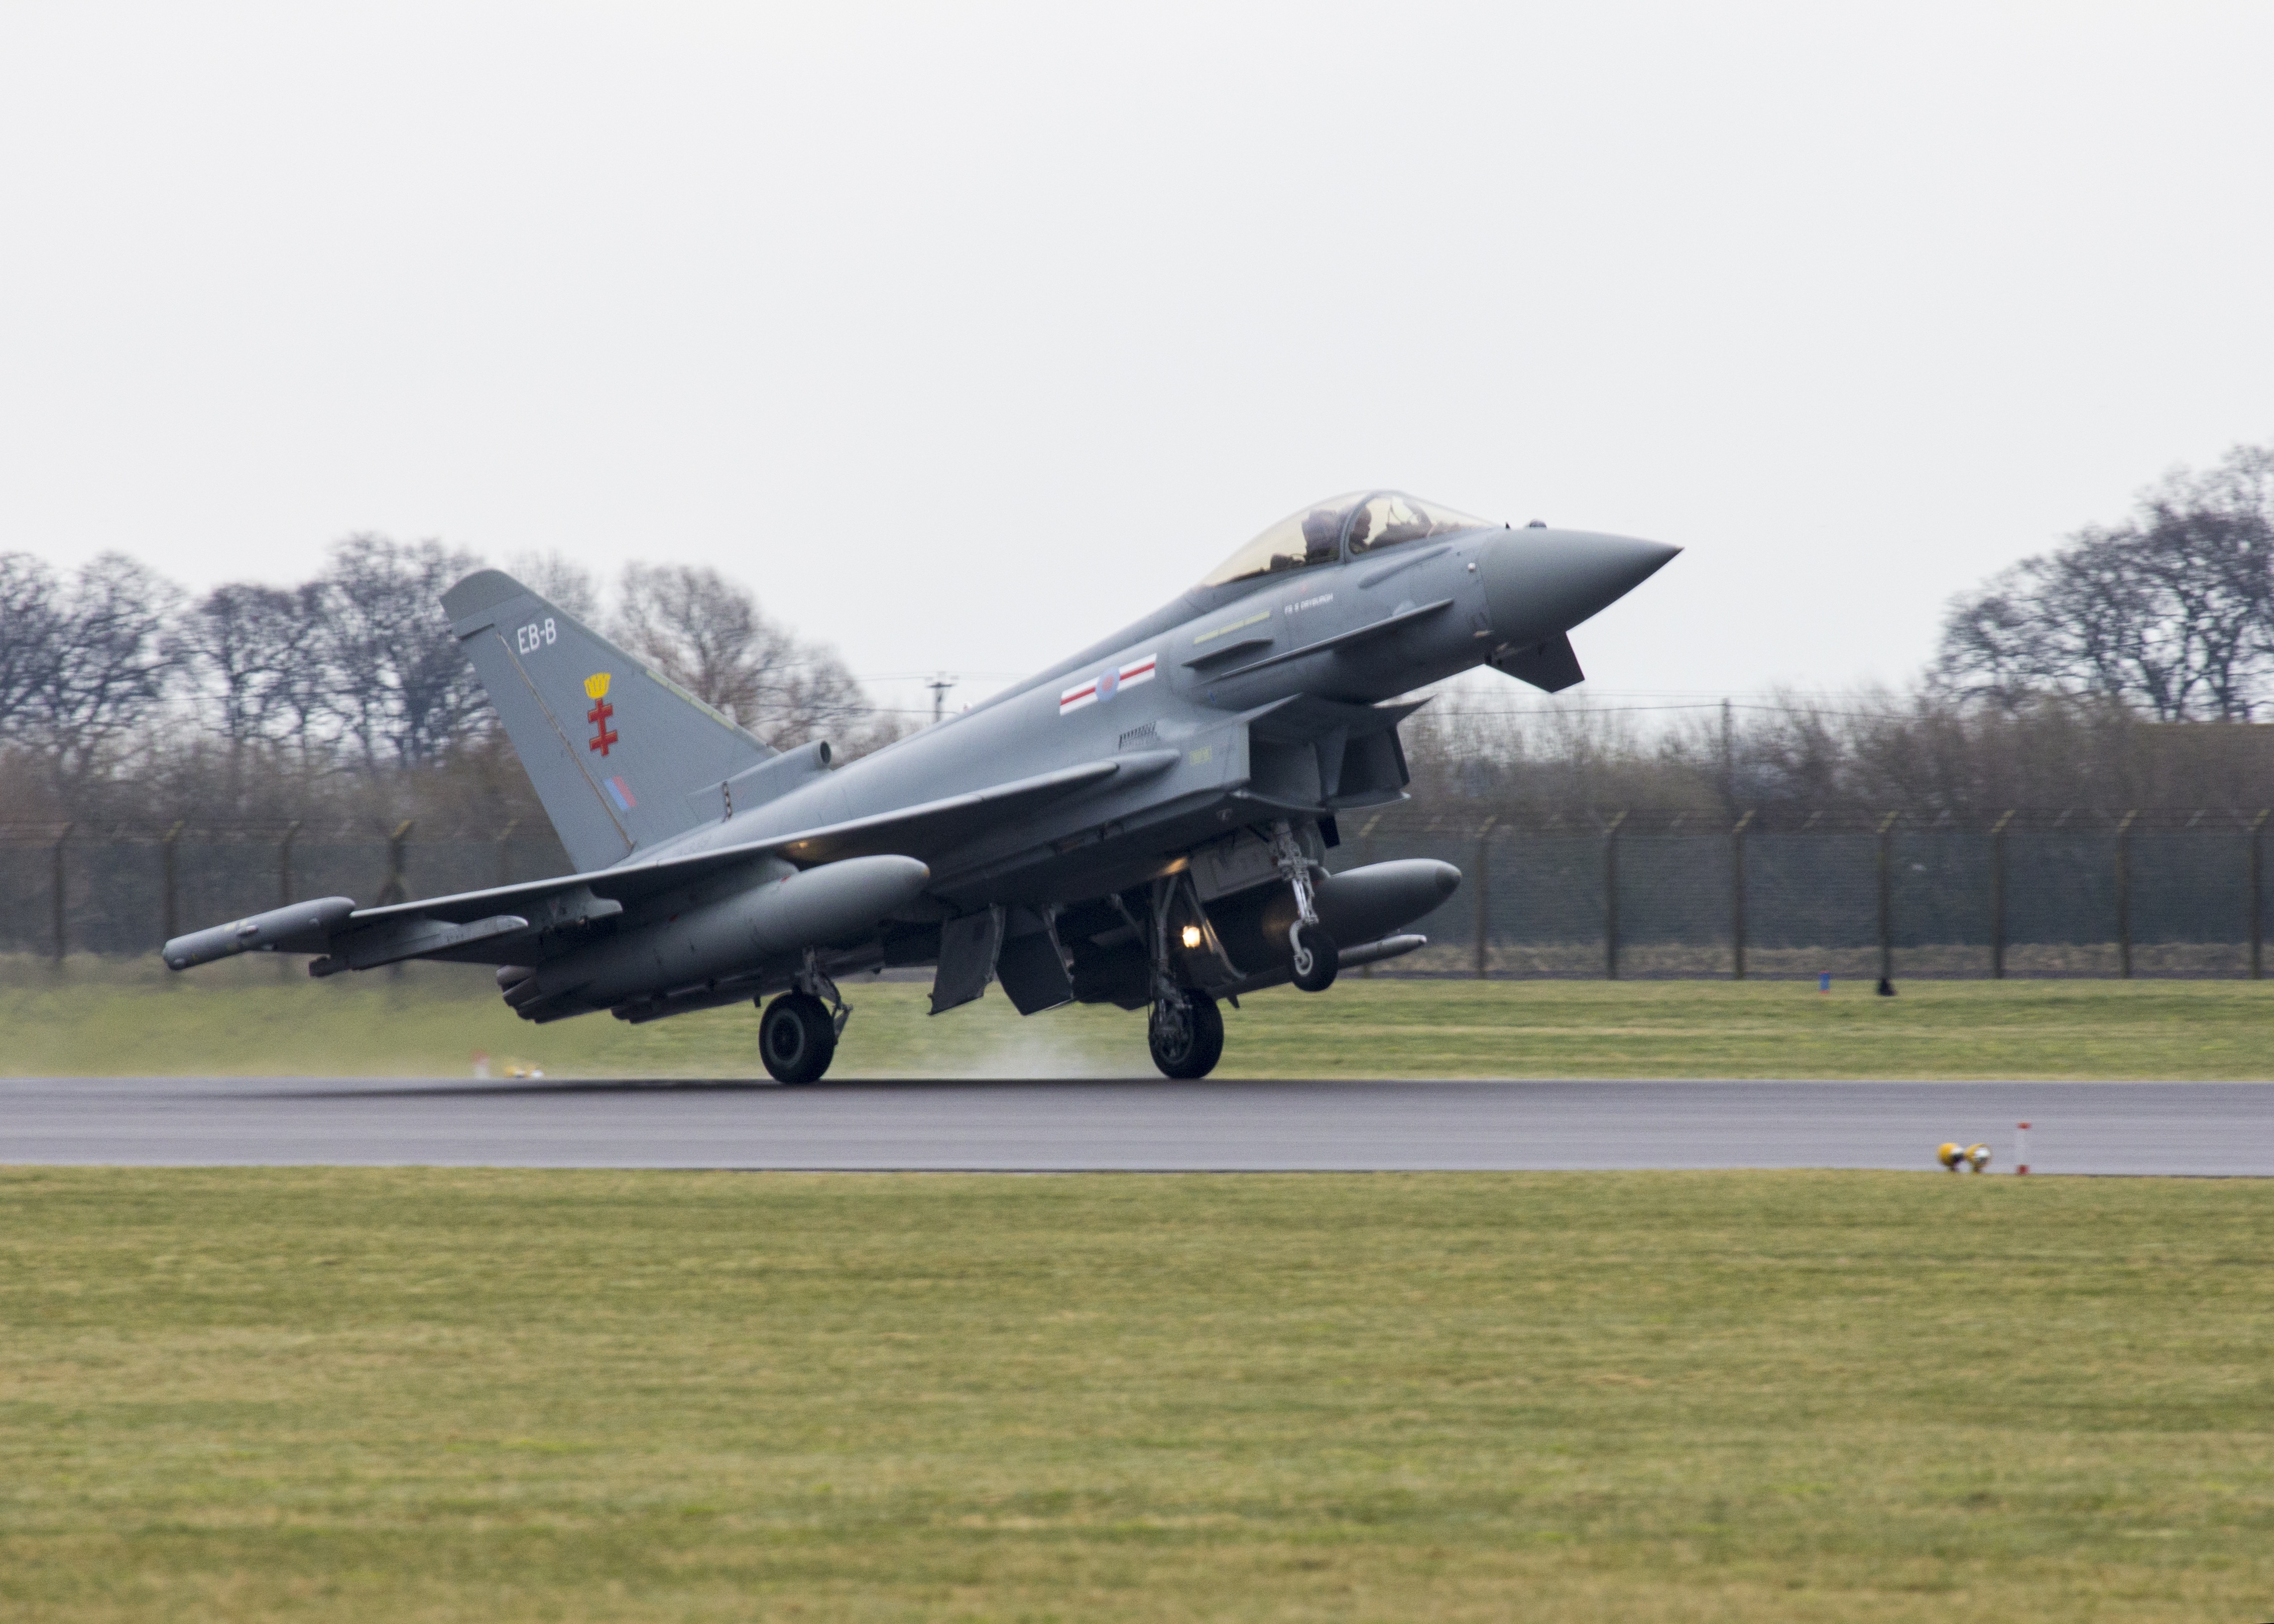
airplane, fighter aircraft, military aircraft, vehicle, aircraft, air force, aviation, jet aircraft, atmosphere of earth, air show, mcdonnell douglas f 15 eagle, takeoff, mikoyan mig 29, chengdu j 10